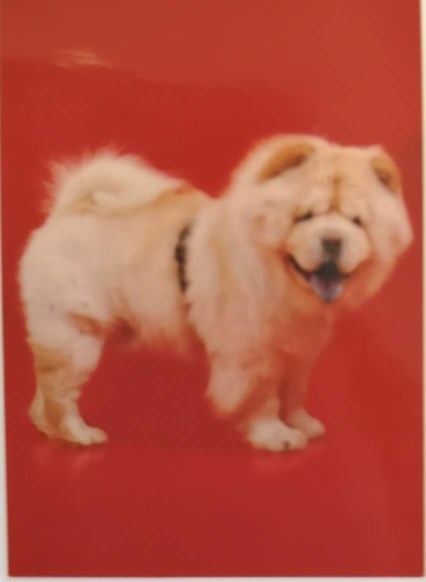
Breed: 329-n000119-chow